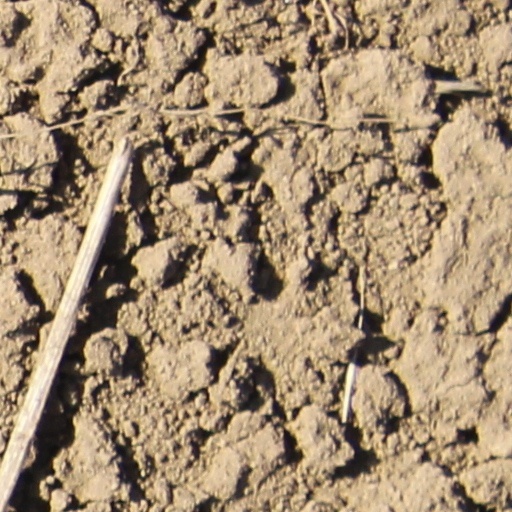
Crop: wheat